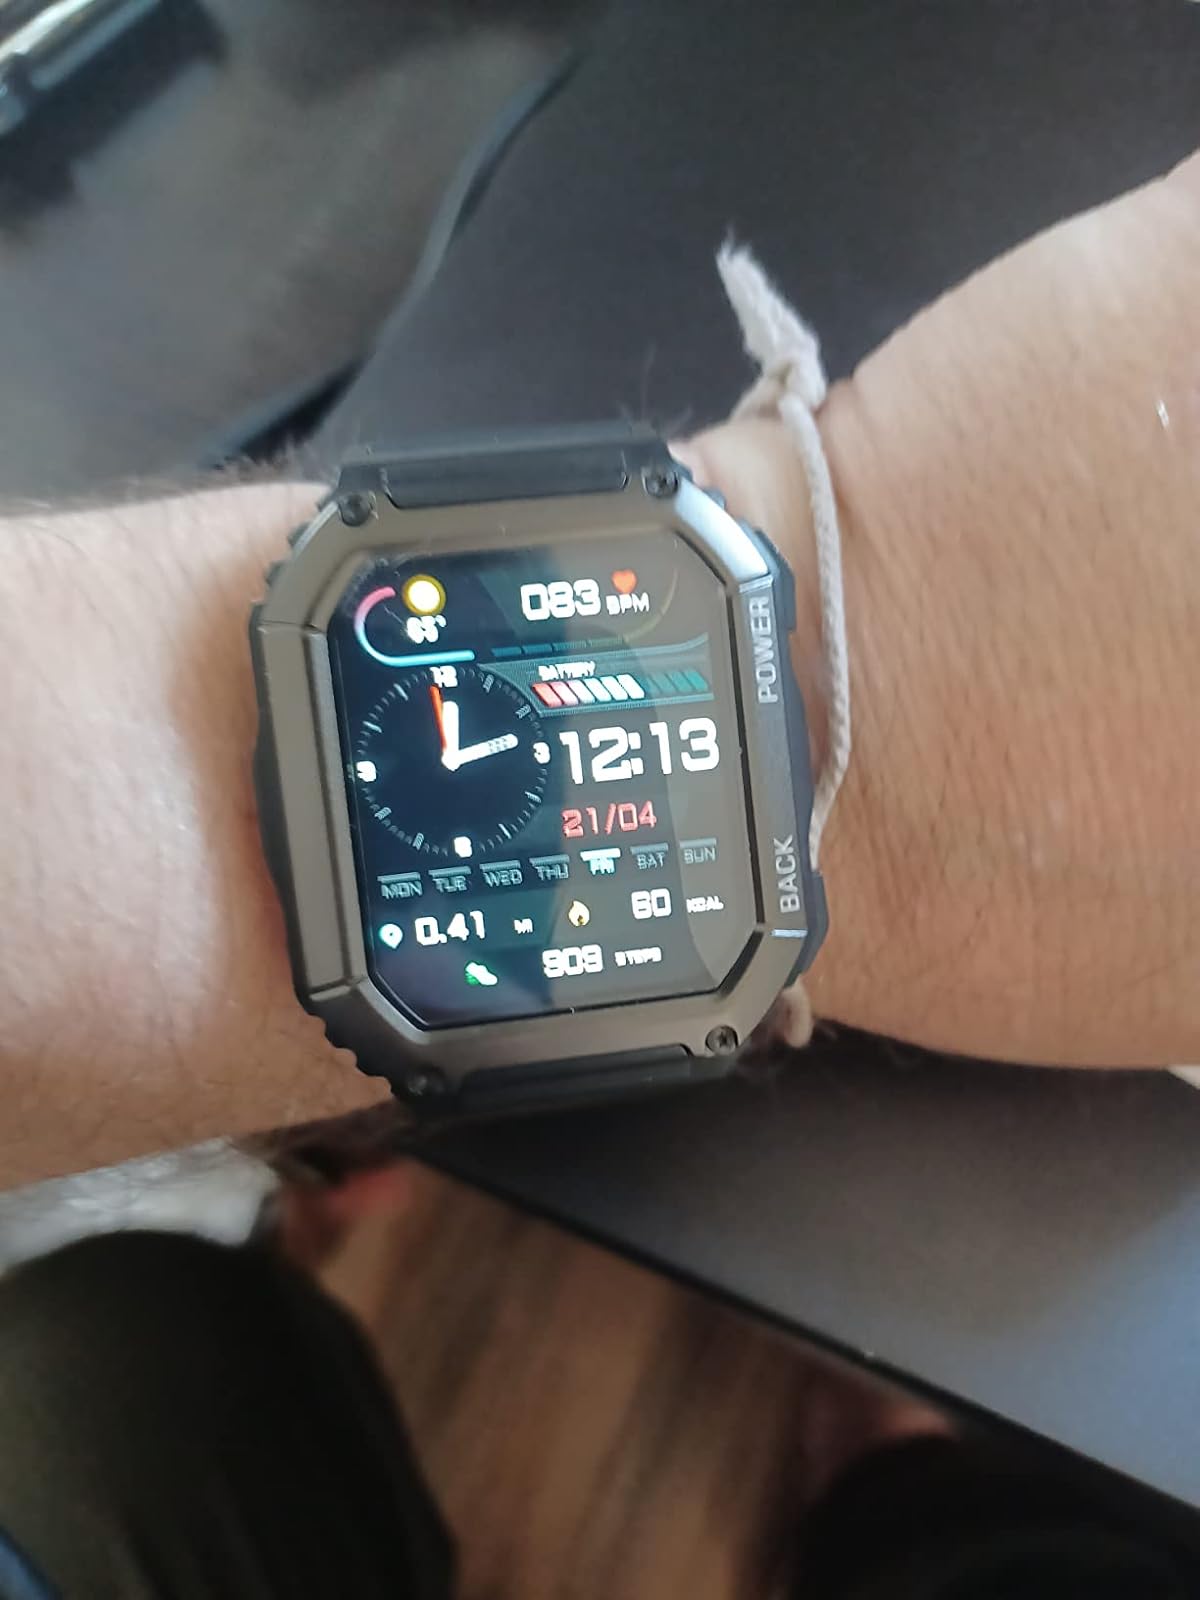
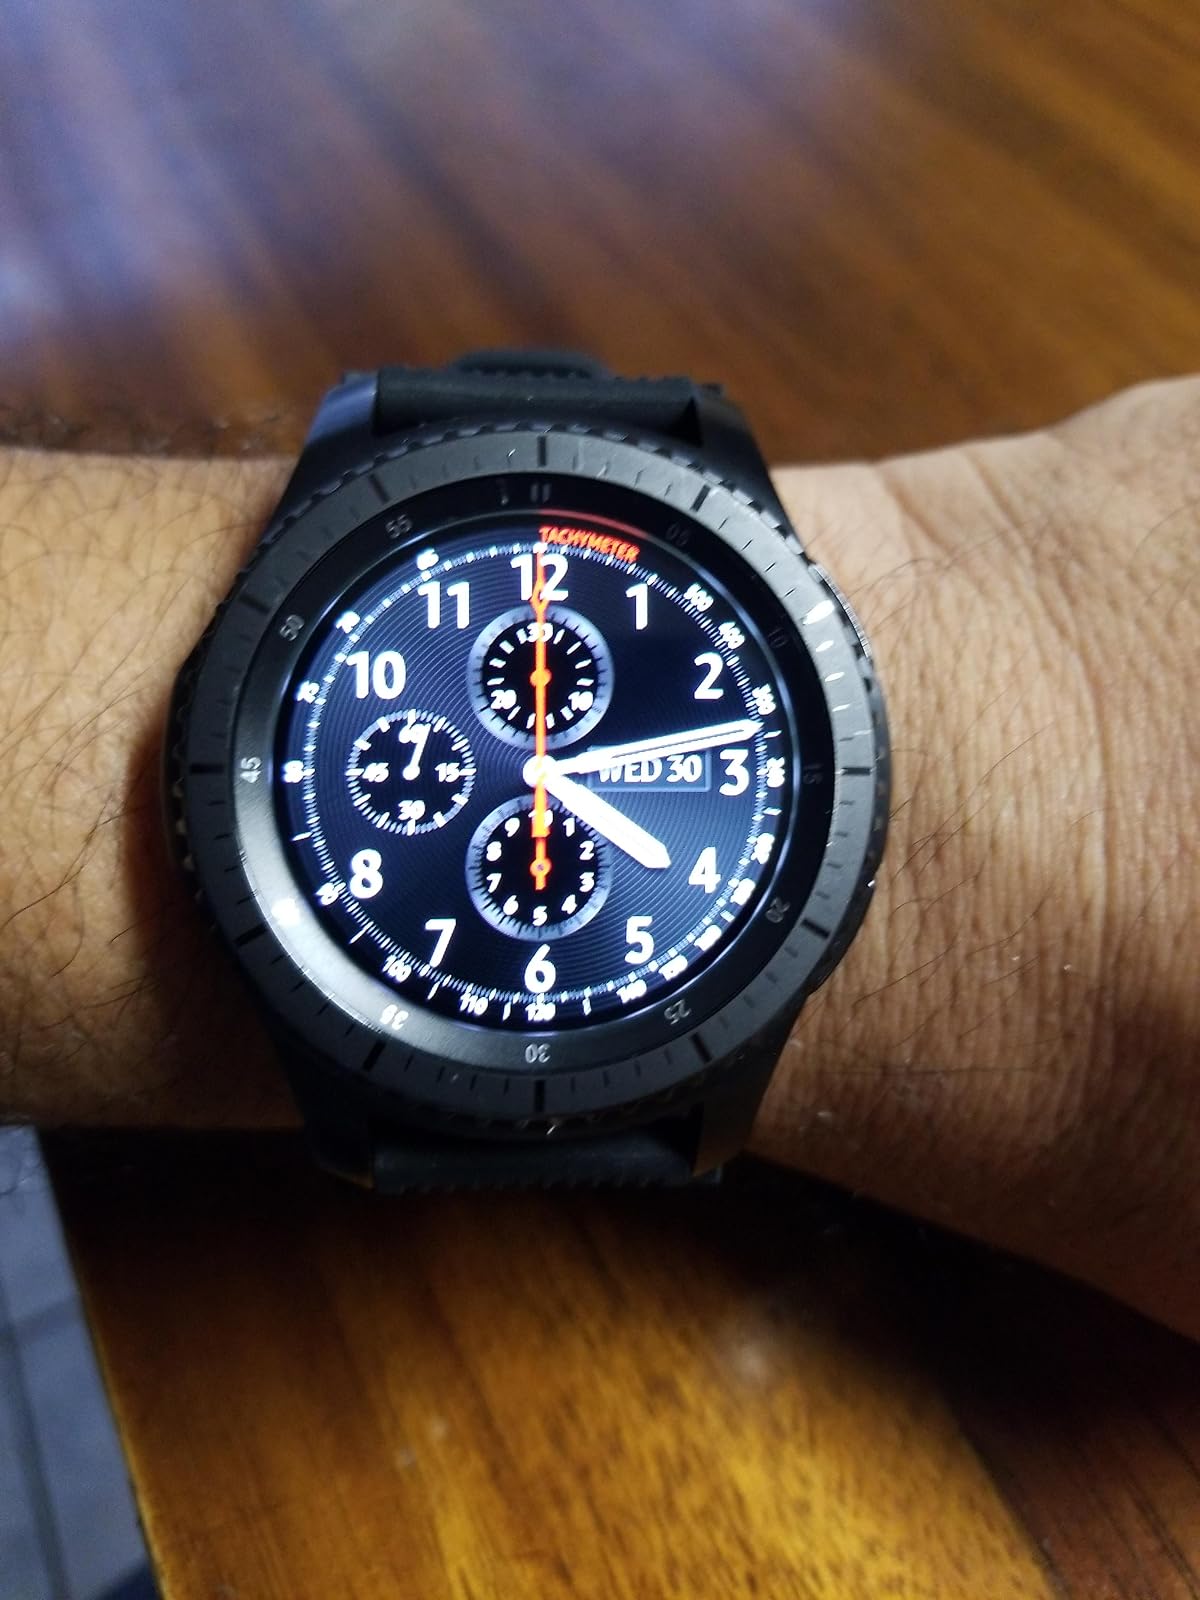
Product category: smartwatch
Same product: no